Ambrose Gudko

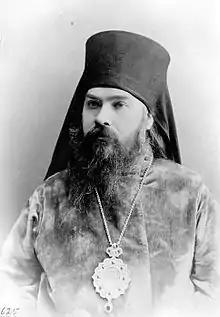
Ambrosius Gudko.

Bishop Ambrose (secular name Vasiliy Ivanovich Gudko, ; December 28, 1867 – August 9, 1918) was bishop of Sarapul and Yelabuga. He was canonized as a by the Russian Orthodox Church in 2000.